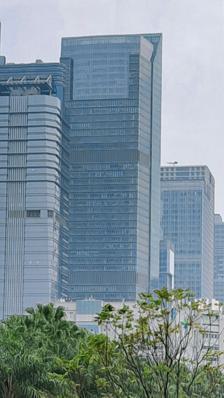
Building: New World Center (Shenzhen)
Country: China
Year built: 2006
Skyscraper in Shenzhen, Guangdong, China New World Center General information Status Completed Type Office Location Shenzhen , China Coordinates 22°32′53″N 114°03′01.4″E / 22.54806°N 114.050389°E / 22.54806; 114.050389 Completed 2006 Height Antenna spire 238 m (781 ft) Technical details Floor count 53 Lifts/elevators Made by Schindler Group New World Center is a 53-floor 238 meter (781 foot) tall office skyscraper completed in 2006 located in Shenzhen , China . External links Emporis.com – New World Center [usurped] SkyscraperPage.com - Shenzhen New World Center Tower v t e Skyscrapers in Shenzhen Futian >300 m Ping An Finance Centre (599.1 m) Shum Yip Upperhills Tower 1 (388.1 m) Dabaihui Plaza (375.6 m) Hon Kwok City Center (329.4 m) East Pacific Center A (306 m) Shenzhen CFC Changfu Centre (304.3 m) 200-300 m Riverfront Times Square (293 m) SEG Plaza (291.6 m) Ping An Finance Centre South (286 m) Excellence Century Plaza Tower 1 (280 m) NEO Tower A (273 m) Shenzhen Metro Che Kung Temple Hub (268.8 m) East Pacific Center B (261 m) Shenzhen Special Zone Press Tower (260 m) AVIC Plaza (254 m) Excellence Century Plaza Tower 2 (250 m) China Merchants Bank Tower (249 m) Shenzhen Stock Exchange Tower (245.8 m) Shenzhen Broadcasting Center Building (240.7 m) New World Center (238 m) Shenzhen Energy Mansion North Tower (218 m) Jiangsu Tower (208 m) <200 m Excellence Century Plaza Tower 3 (185 m) Excellence Century Plaza Tower 4 (156 m) Electronics Building (70 m) Shenzhen skyline in 2021. Luohu KK100 (441.8 m) Shun Hing Square (384 m) Baoneng Center (327.3 m) Citymark Centre (288.3 m) Huaxun Center (286 m) Panglin Plaza (240 m) New Century Plaza (204 m) Guomao Building (160 m) Nanshan >300 m China Resources Headquarters (392.5 m) Hanking Center (358.9 m) One Shenzhen Bay (341.4 m) Shenzhen Bay Innovation and Technology Centre 1 (311.1 m) Zhongzhou Holdings Financial Center (300.8 m) OCT Tower (300 m) 200-300 m China Chuneng Tower (288.6 m) Shenzhen Bay Innovation and Technology Centre 2 (247.2 m) Andaz Shenzhen Bay (246 m) Tencent Binhai Mansion 1 (245.8 m) China Merchants Tower (211 m) Longhua Huide Tower (258 m) Under construction Xiangmi Lake New Financial Center Buildings listed in order of height Building data source: Skyscraper Center See also: Category:Skyscrapers in Shenzhen Authority control databases : Geographic Structurae Portals : China Architecture This article about a building or structure in China is a stub . You can help Wikipedia by expanding it . v t e This Shenzhen -related article is a stub . You can help Wikipedia by expanding it . v t e